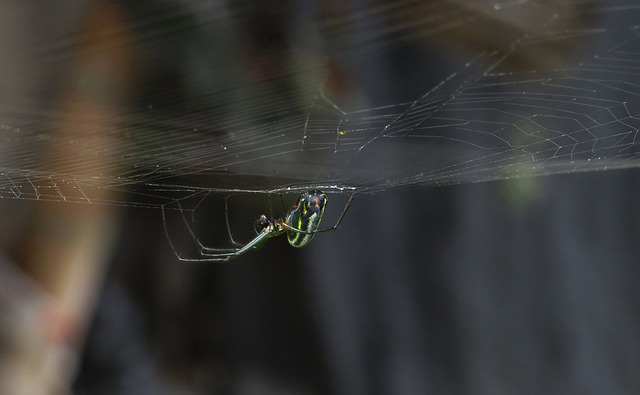
Label: spider